Midland Great Western Railway

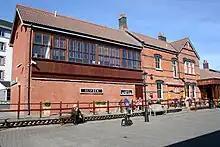
The former station at Clifden, now the Clifden Station House Hotel

Locomotives and rolling stock were maintained at 's Broadstone works in Dublin.